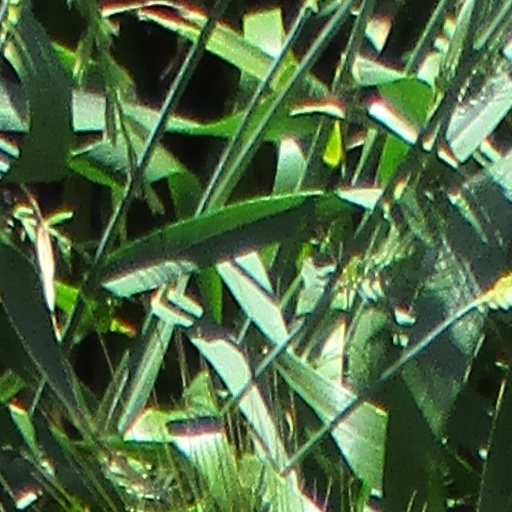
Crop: wheat